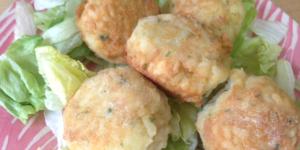
albondigas de pollo y arroz